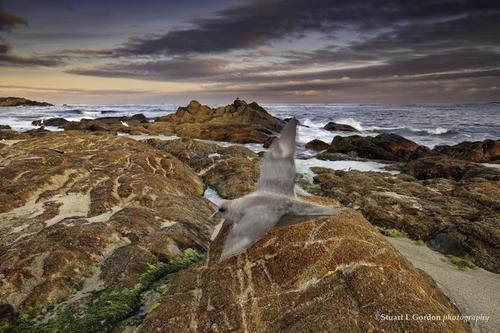
Bird species: Northern_Fulmar
Bird type: waterbird
Background: water